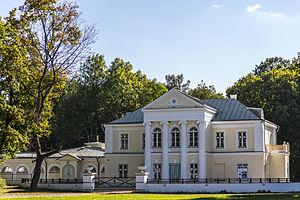
Voici une liste de manoirs en Estonie.